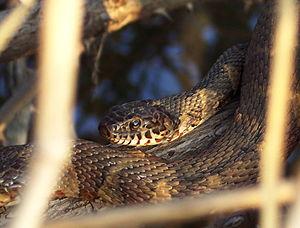
La Couleuvre d'eau, Nerodia sipedon, est une espèce de serpents de la famille des Natricidae.